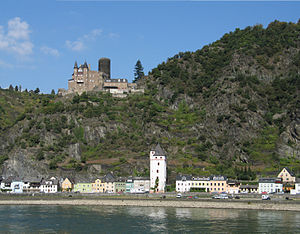
Sankt Goarshausen / Galleri
Sankt Goarshausen er en by på højre bred af Rhinen i Rhein-Lahn-Kreis i den tyske delstat Rheinland-Pfalz.